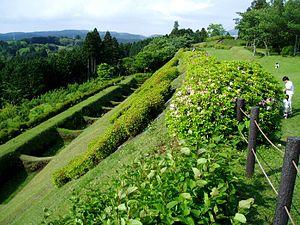
Le château de Yamanaka est un château japonais de style yamajiro de la période Sengoku, construit par le clan Odawara Hōjō dans le district de Tagata de la province d'Izu, dans ce qui est de nos jours la partie orientale de Mishima, dans la préfecture de Shizuoka au Japon.